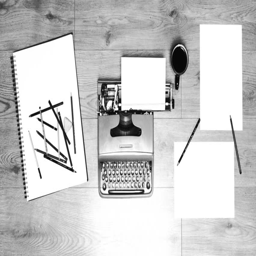
author writing a book in an old typewriter , typing in the morning .